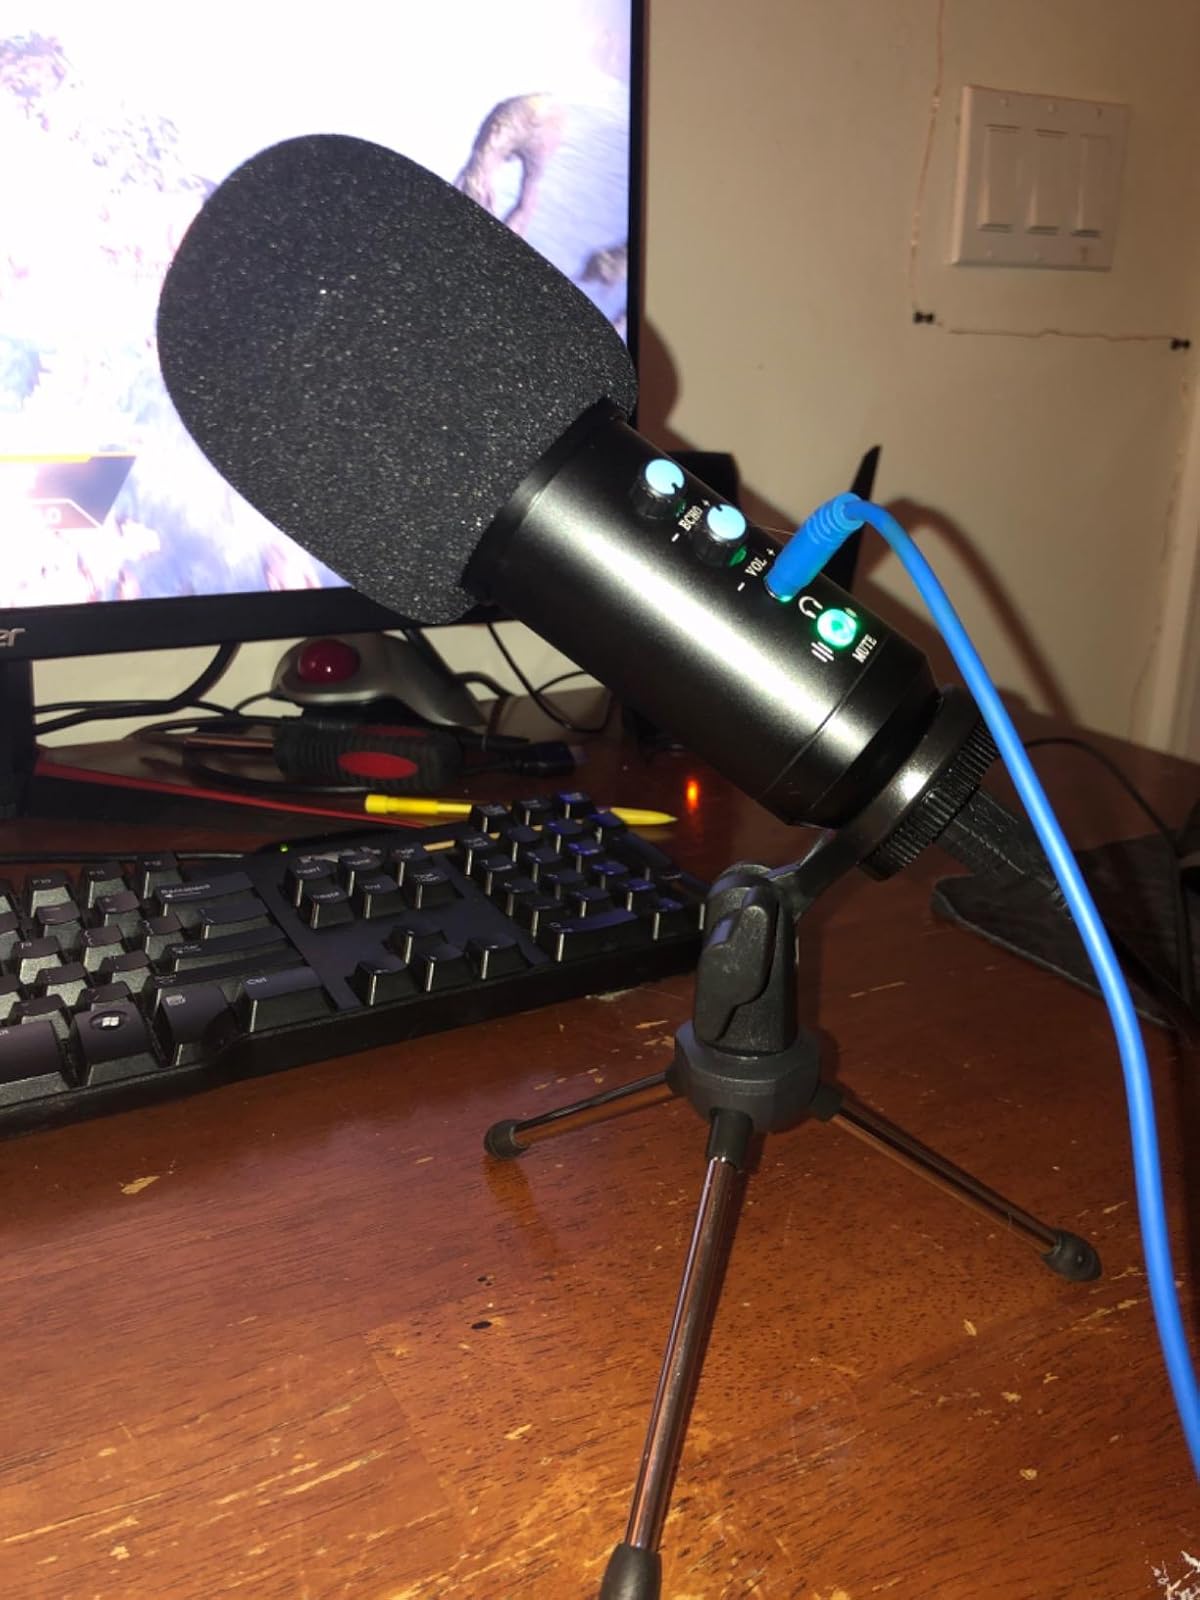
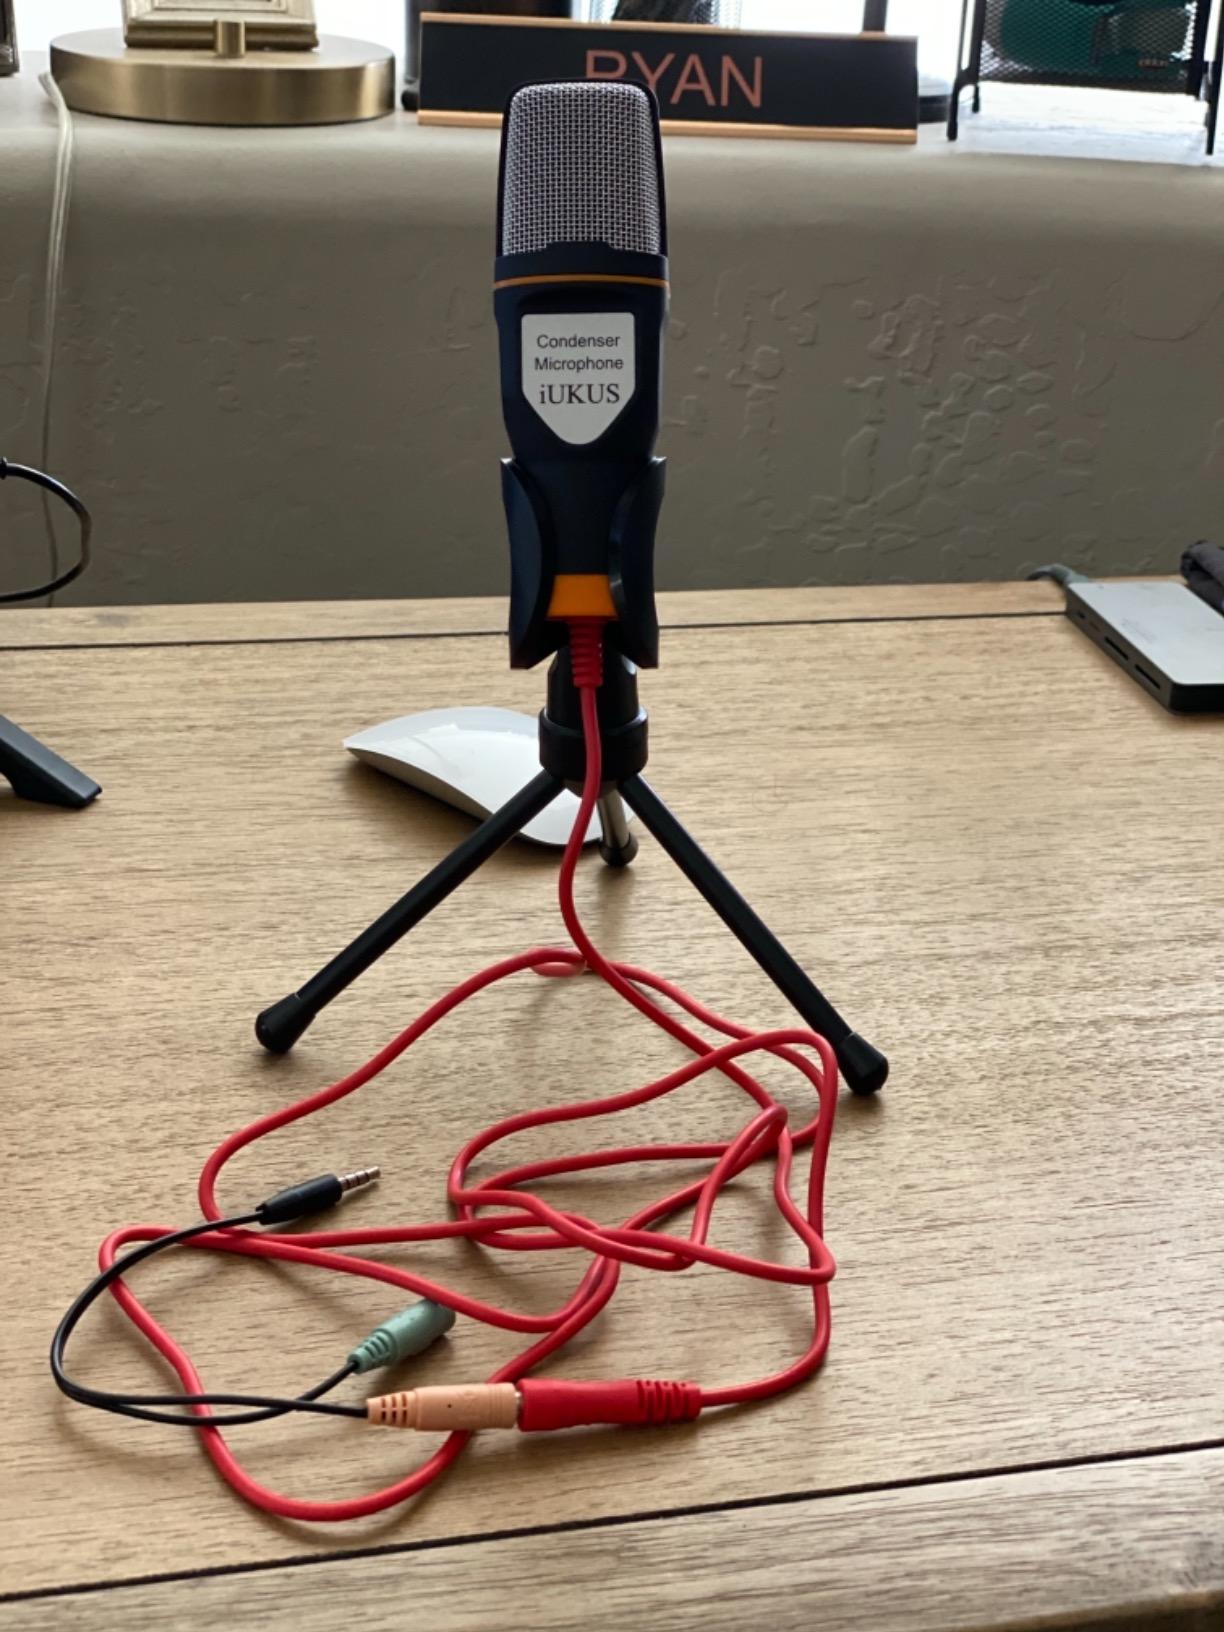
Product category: microphone
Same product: no